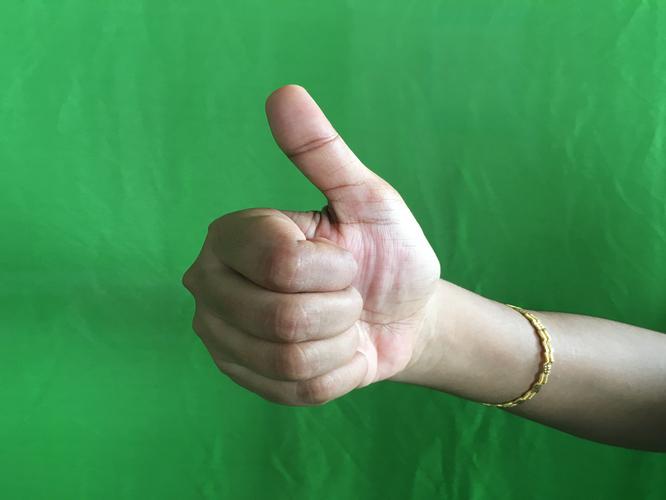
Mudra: Sikharam
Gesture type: single_hand